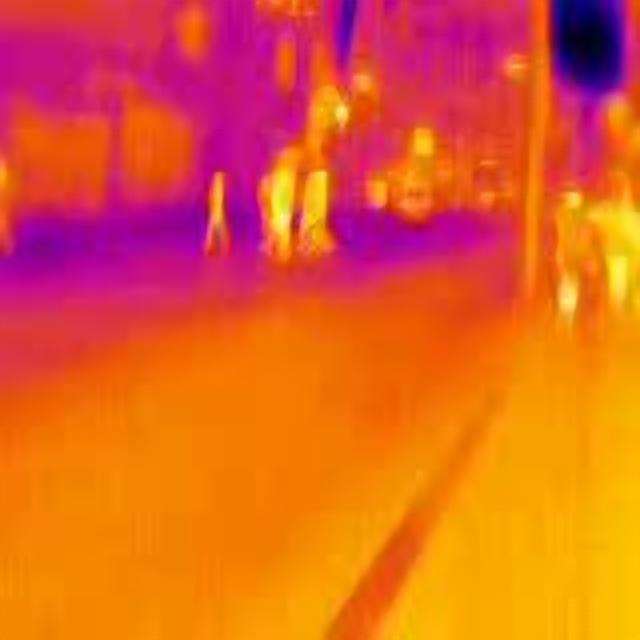
Detected objects:
label: person
label: person
label: person
label: person
label: person